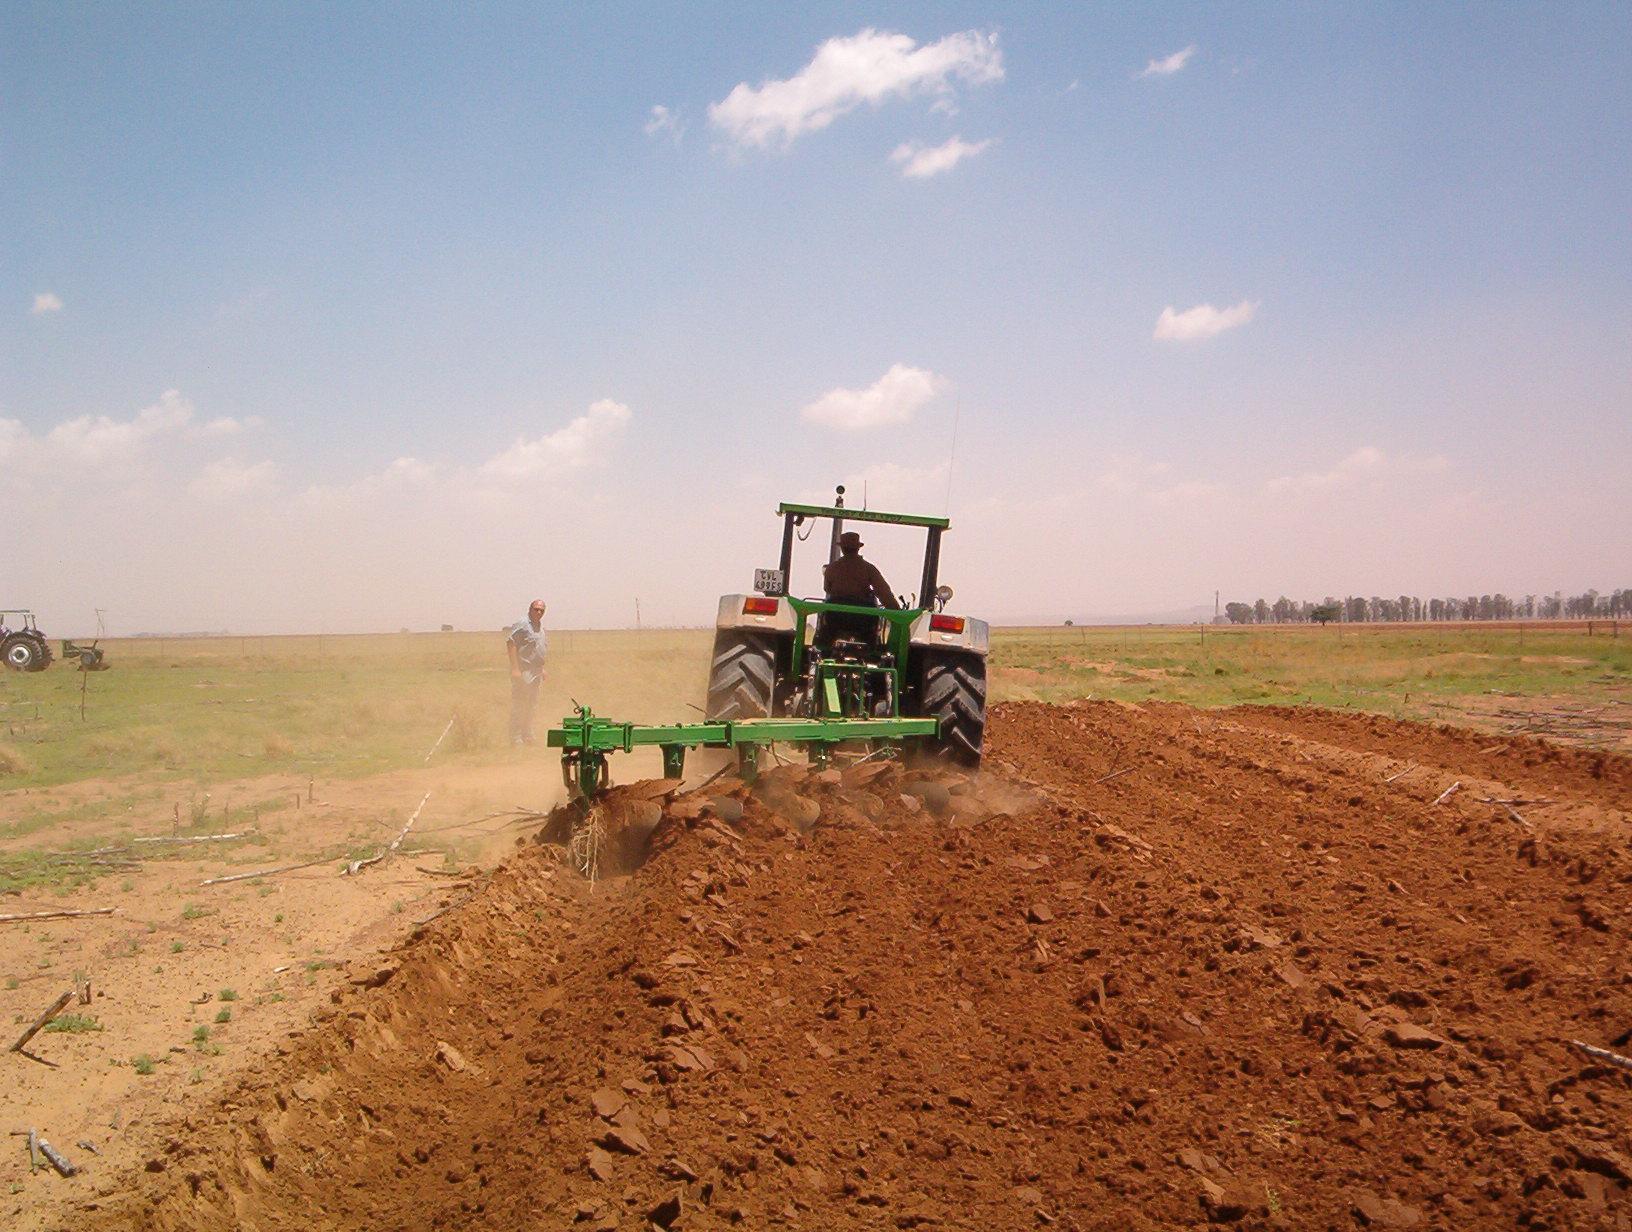
Tingatinga hili linaonekana kulima shamba hili kubwa. Matingatinga kama haya hutumika kulima mashamba makubwa ambayo binadamu anaweza kuchukua muda na kutumia pesa nyingi. Mmoja anaonekana akielekeza matingatinga yatakavyolima.